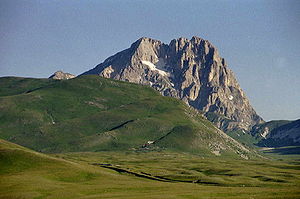
Nationalparker i Italien
I Italien er der 24 Nationalparker. I alt er 1,5 millioner hektar under beskyttelse, hvilket udgør 5 procent af landets areal. Indtil august 2012 var der kun 22 områder der af IUCN var beskyttet under Kategori II.